Women in Iceland

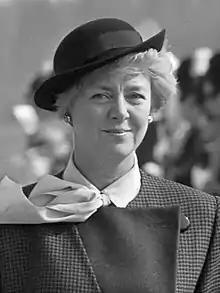
Vigdís Finnbogadóttir

On June 29, 1980 Vigdís Finnbogadóttir was voted in as the first female president of Iceland, and just the third president of the republic. She was the first woman to be elected head of state in a national election, and the world's first democratically elected female president. After becoming president without opposition in 1984, 1988, and 1992, she retired from the presidency in 1996. Vigdis also was an artistic Director of the Reykjavík Theatre Company, she was a teacher of French at the University of Iceland, and was the press officer at the National Theatre of Iceland (1954-1957 and 1961–1964). She broadcast lectures on local television, and trained local tour guides.